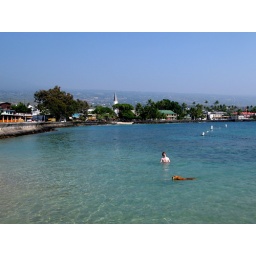
Ethan and someone's dog in the water